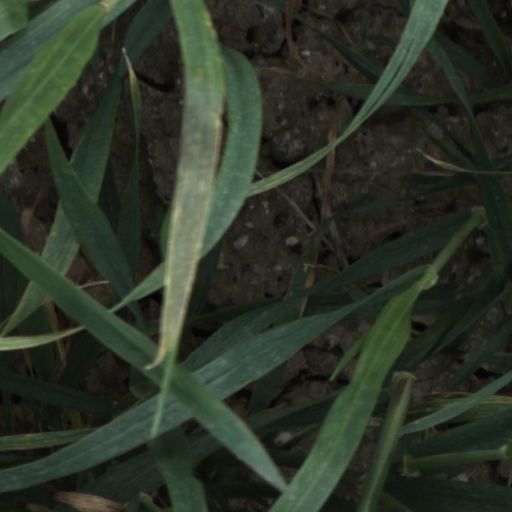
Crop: wheat